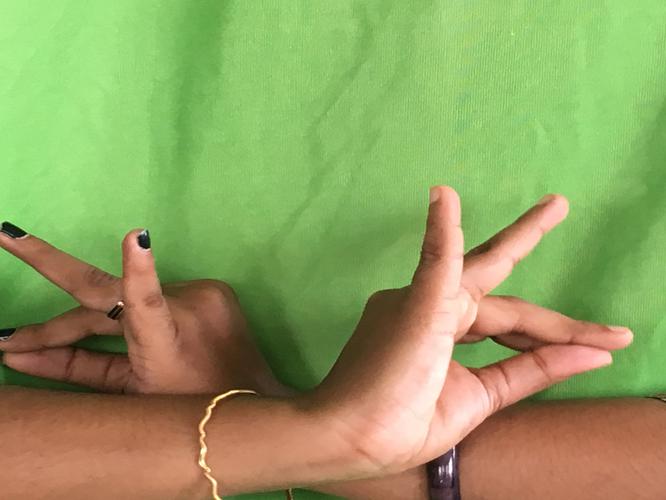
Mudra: Katakavardhana
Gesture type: double_hand